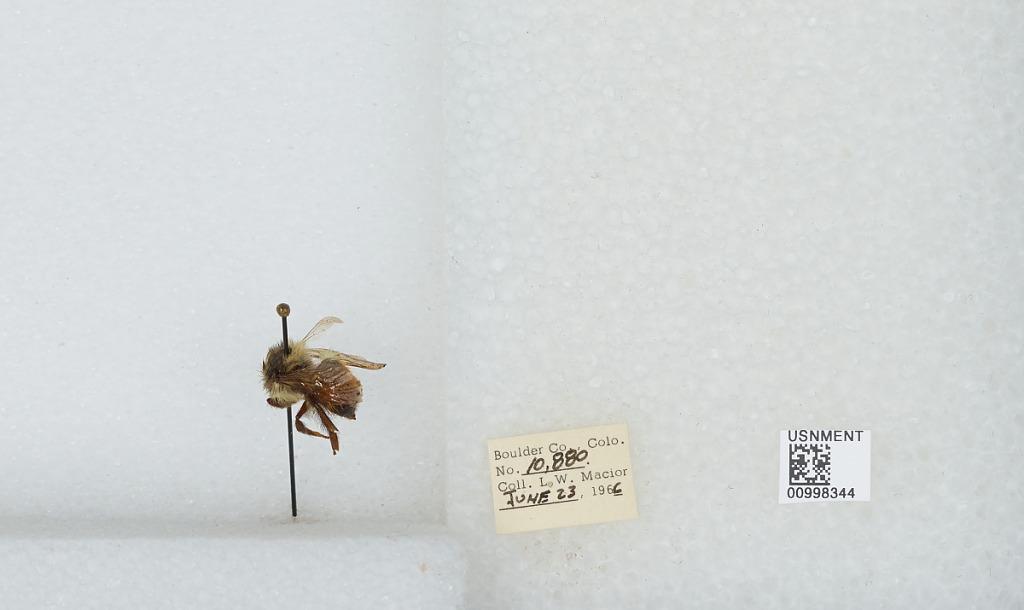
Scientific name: Bombus (Pyrobombus) melanopygus Nylander
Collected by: L. Macior
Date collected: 1966-6-23
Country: United States
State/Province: Colorado
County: Boulder
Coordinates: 40.015, -105.27